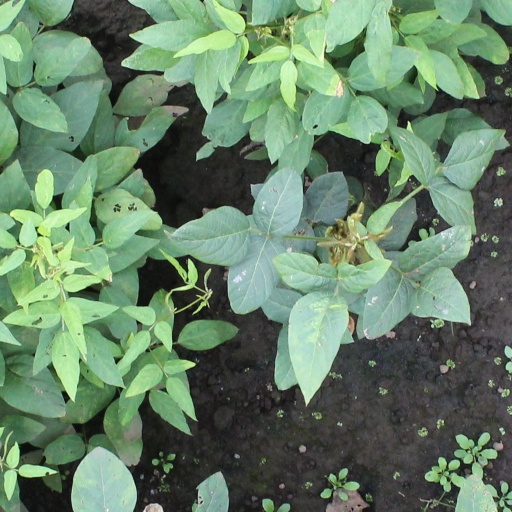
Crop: soybean